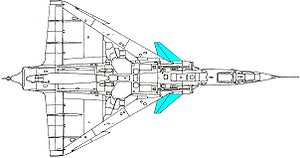
Canardvinge
Canardvinger (turkis) på Kfir C-2.
En canardvinge er en mindre vinge på hver side af et flys forende. Begrebet omfatter både bevægelige og fastmonterede små vinger langt foran på flyet. De bevægelige canardvinger kan have samme funktion som højderor på et mere traditionelt bygget fly, og de kan bruges med modsat bevægelsesretning for at give rotation langs længdeaksen.